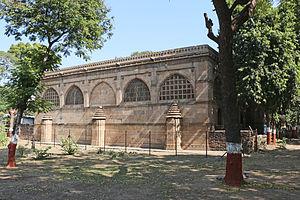
Mosquée Sidi Saiyad, Ahmedabad, Inde
La mosquée Sidi Saiyyed, construite en 1573, est une plus célèbres mosquées d'Ahmedabad, au Gujarat, en Inde.